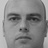
Emotion: neutral